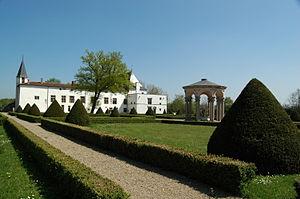
Jardins du Château de la Bastie d'Urfé
Louis Alix de Nompère de Champagny, né le 12 juin 1796 à Saint-Vincent-de-Boisset et mort le 27 janvier 1870 à Boulogne-sur-Seine, est un homme politique et diplomate français.
La Bâtie d'Urfé est un château du Forez, situé à Saint-Étienne-le-Molard, dans la Loire, en Auvergne-Rhône-Alpes.